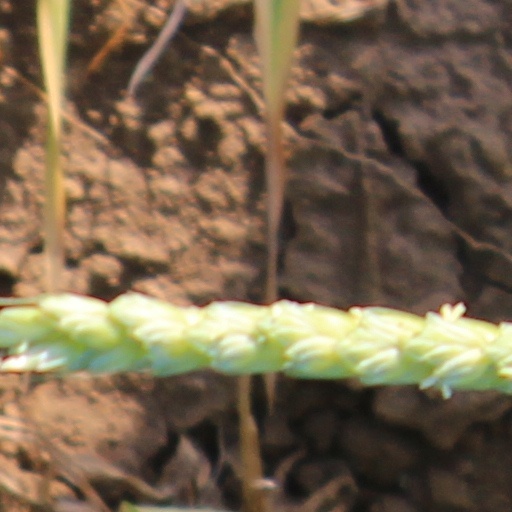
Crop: wheat